Alexandra Paul (figure skater)

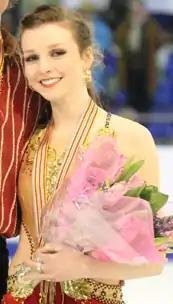
Paul at the 2010 Junior Worlds

Alexandra Jane Paul (September 16, 1991 – August 22, 2023) was a Canadian competitive ice dancer. With her skating partner and eventual husband, Mitchell Islam, she won the silver medal at the 2010 World Junior Championships. In their senior career, Paul and Islam were the 2013 Nebelhorn Trophy bronze medalists, three-time Canadian national bronze medalists (2011, 2014–2015), and represented their country at the 2014 Winter Olympics.